Mullumbimby

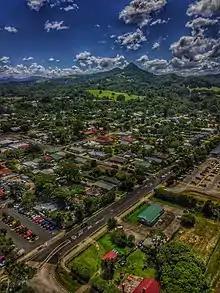
Aerial perspective of Mullumbimby taken autumn 2018

In the 1850s Europeans had established a camp site at the junction of two arms of the Brunswick River. This grew to become a village and later the township of Mullumbimby. Mullumbimby was originally a centre for the timber industry. Notably, red cedar was collected in great quantities from around the area, a part of the far northern New South Wales "Big Scrub".